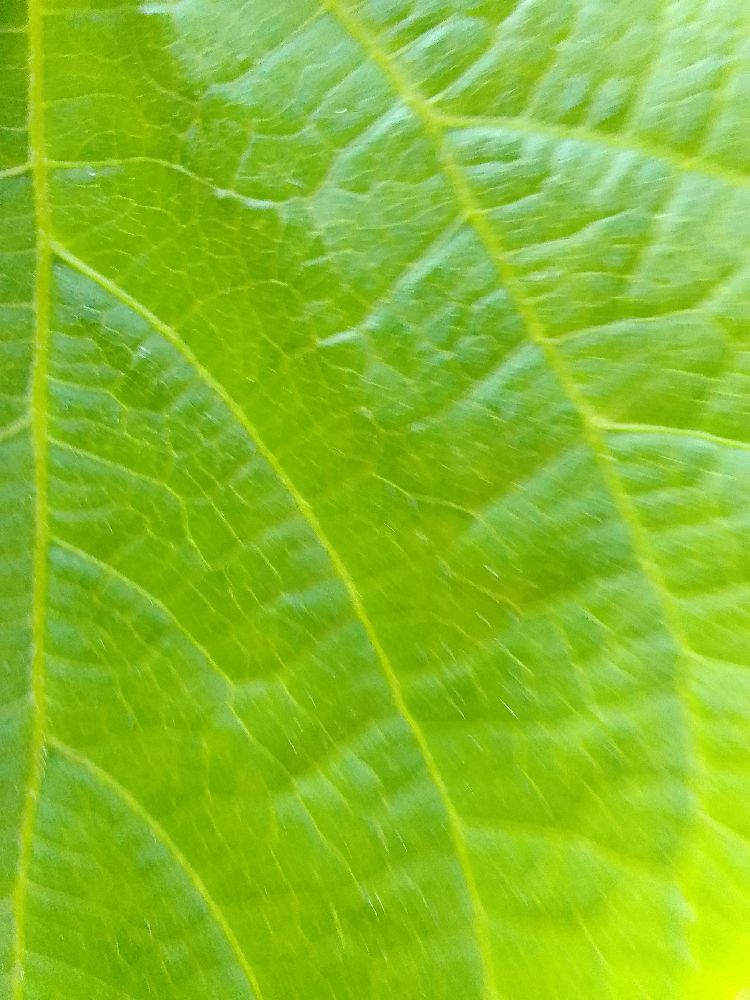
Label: healthy